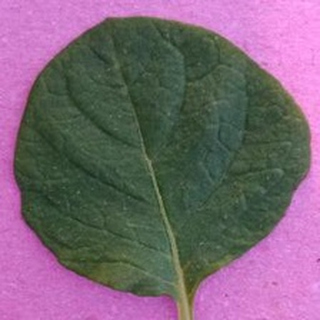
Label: healthy_potato